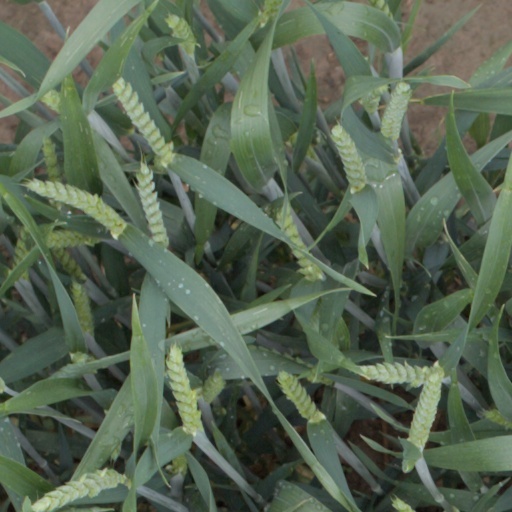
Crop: wheat